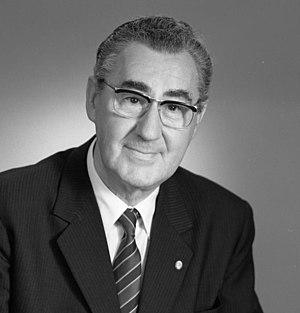
Le ministère des Transports de la République démocratique allemande était le ministère responsable des moyens de transports, au sein du gouvernement de la RDA. Il est créé en 1949 et dissous à la réunification de cette-dernière avec la République fédérale d'Allemagne, en 1990. Ses fonctions ont alors été reprises par le ministère fédéral des Transports et de la Construction.
Otto Arndt, né le 19 juillet 1920 à Aschersleben et mort le 3 février 1992 est un homme politique est-allemand. Il est ministre des Transports de 1970 à 1989.